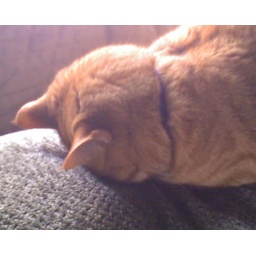
Otis plants his face in the upholstery